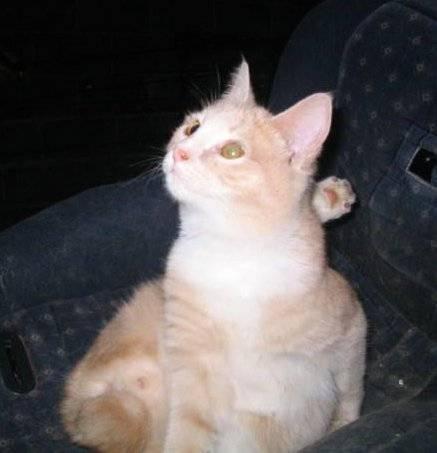
cat